The Smashing Pumpkins

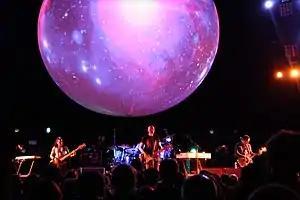
2012 line-up (left to right): Nicole Fiorentino, Billy Corgan, and Jeff Schroeder (Mike Byrne is obscured at the drums) performing at Chaifetz Arena in St Louis, Missouri, on October 18, 2012

"Oceania" was released on June 19, 2012, and received generally positive reviews. The album debuted at No. 4 on the Billboard 200 and at No. 1 on the Billboard Independent. The album spawned two singles, "The Celestials" and "Panopticon". The band proceeded to tour in support of the album, including a US tour involving playing the album in its entirety. By September 2012, Corgan stated that the band had already begun work on their next album. However, despite this, the band concentrated on touring, playing at Glastonbury Festival, Dour Festival and the Barclays Center, where they recorded "", which was released on September 24, 2013.